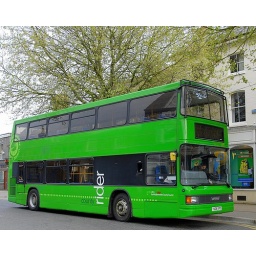
Green bus under green tree. Taken for 52.5 of 2010. Week 19. Theme: Green. (Not submitted)